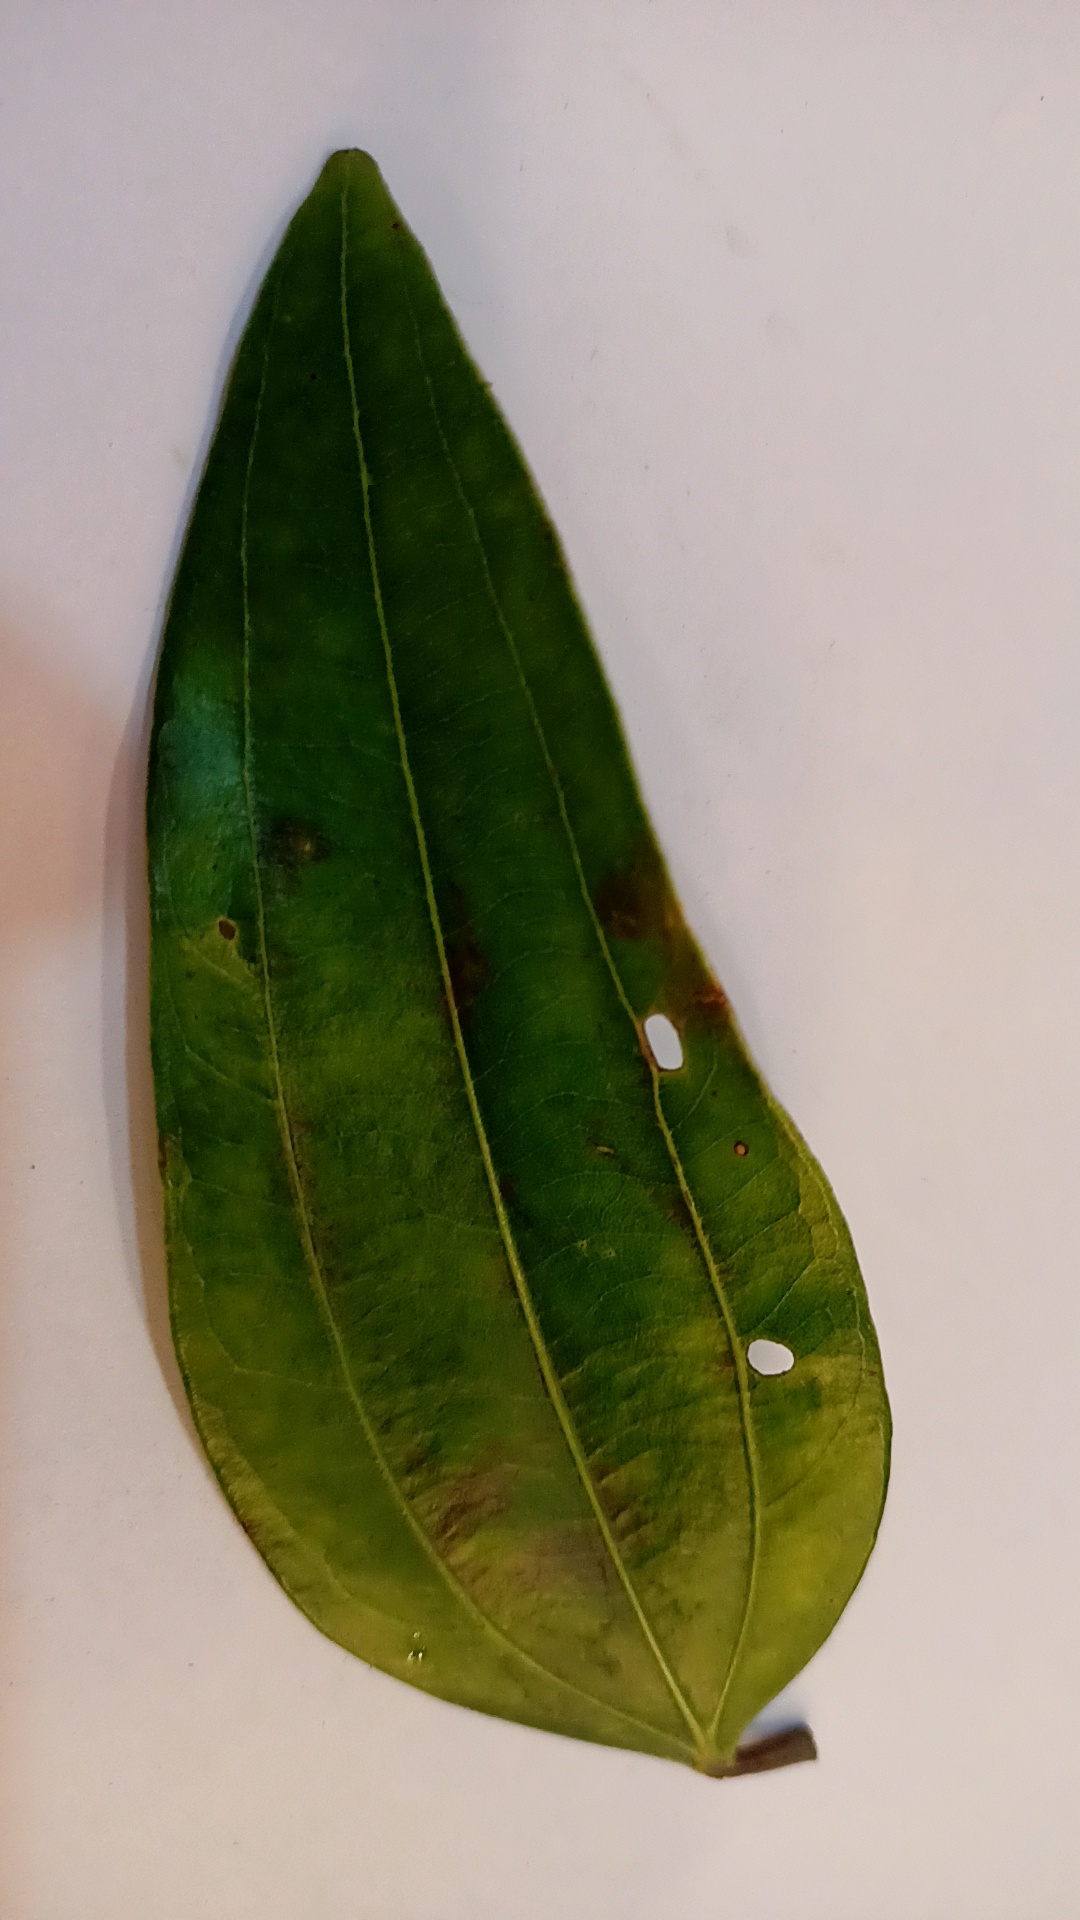
Label: Disease